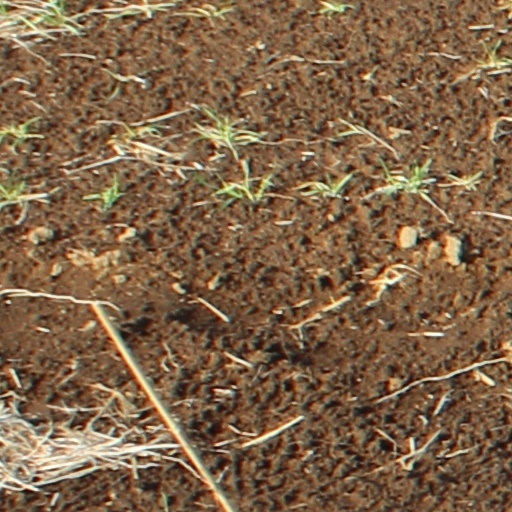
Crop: wheat